Charlie Crist

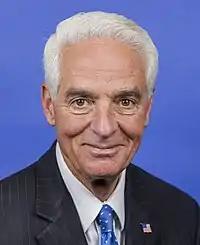
Crist as a member of the U.S. Congress

On October 20, 2015, Crist announced that he would seek the Democratic nomination for Florida's 13th congressional district, his home district, in the 2016 U.S. House of Representatives elections. He had previously announced on Twitter that he would not run for political office in 2016. Republican incumbent David Jolly, who succeeded 43-year incumbent Bill Young in a 2014 special election, was vacating the seat to run for the same Senate seat for which Crist ran in 1998 and 2010.